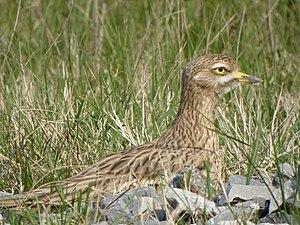
Oedicnème criard (Burhinus oedicnemus) - Photo prise au Parc ornithologique du Teich, France
Nouans-les-Fontaines est une commune française du département d'Indre-et-Loire, dans la région Centre-Val de Loire.